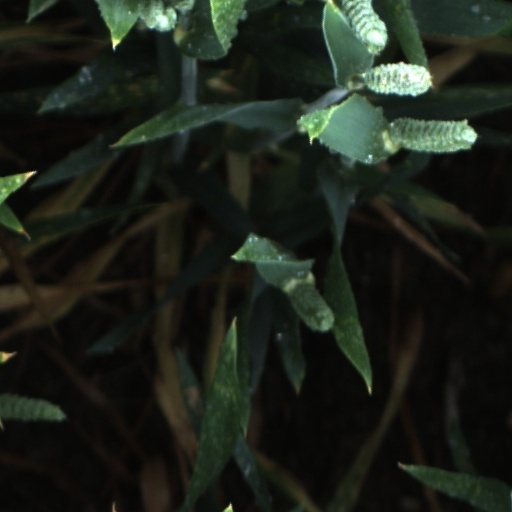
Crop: wheat